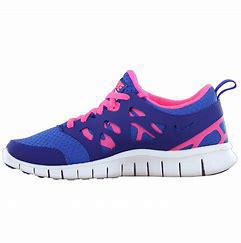
Brand: Nike
Model: Free Run 2